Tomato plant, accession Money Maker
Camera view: vertical (180 deg); turntable rotation: 120 degrees
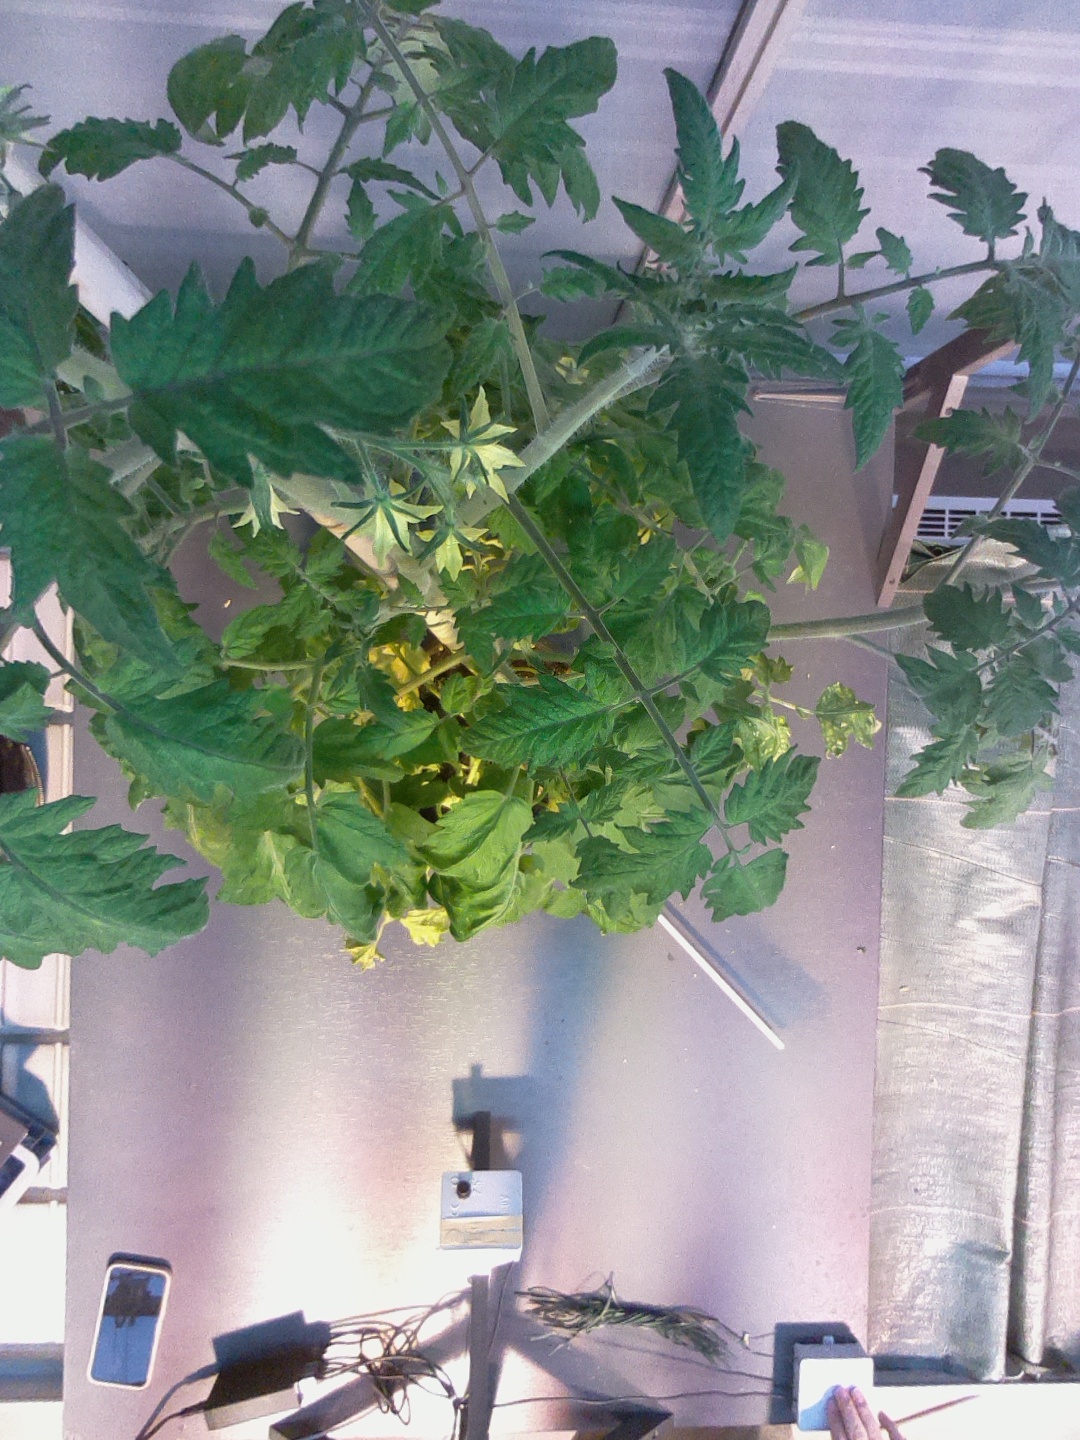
BBCH growth stage 67: Full flowering, 70%-80% of flowers open, more petals falling